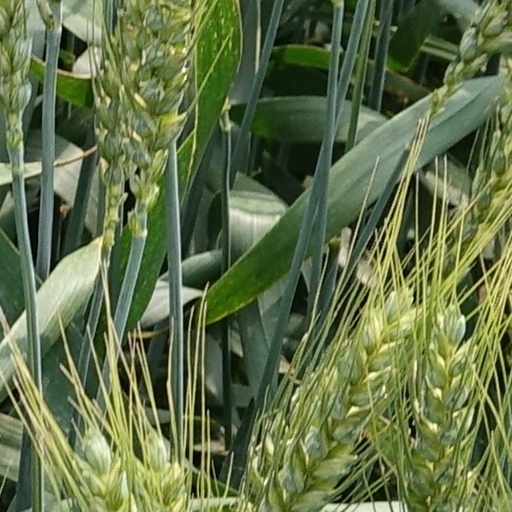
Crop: wheat